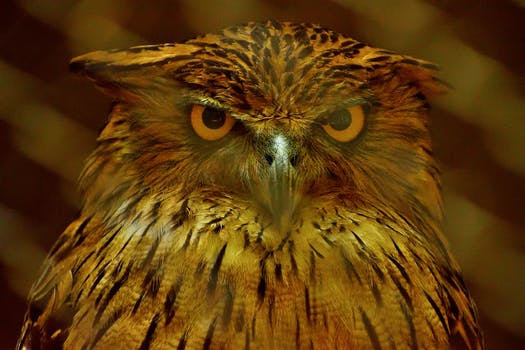
Label: No Watermark